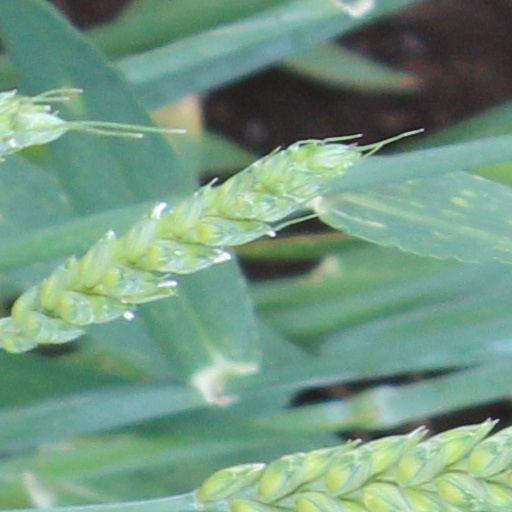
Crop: wheat